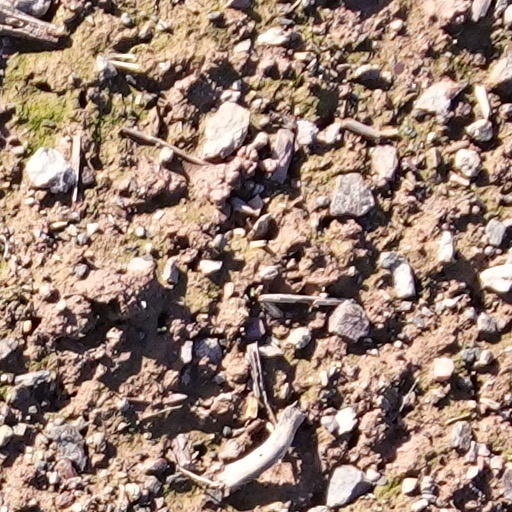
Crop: wheat